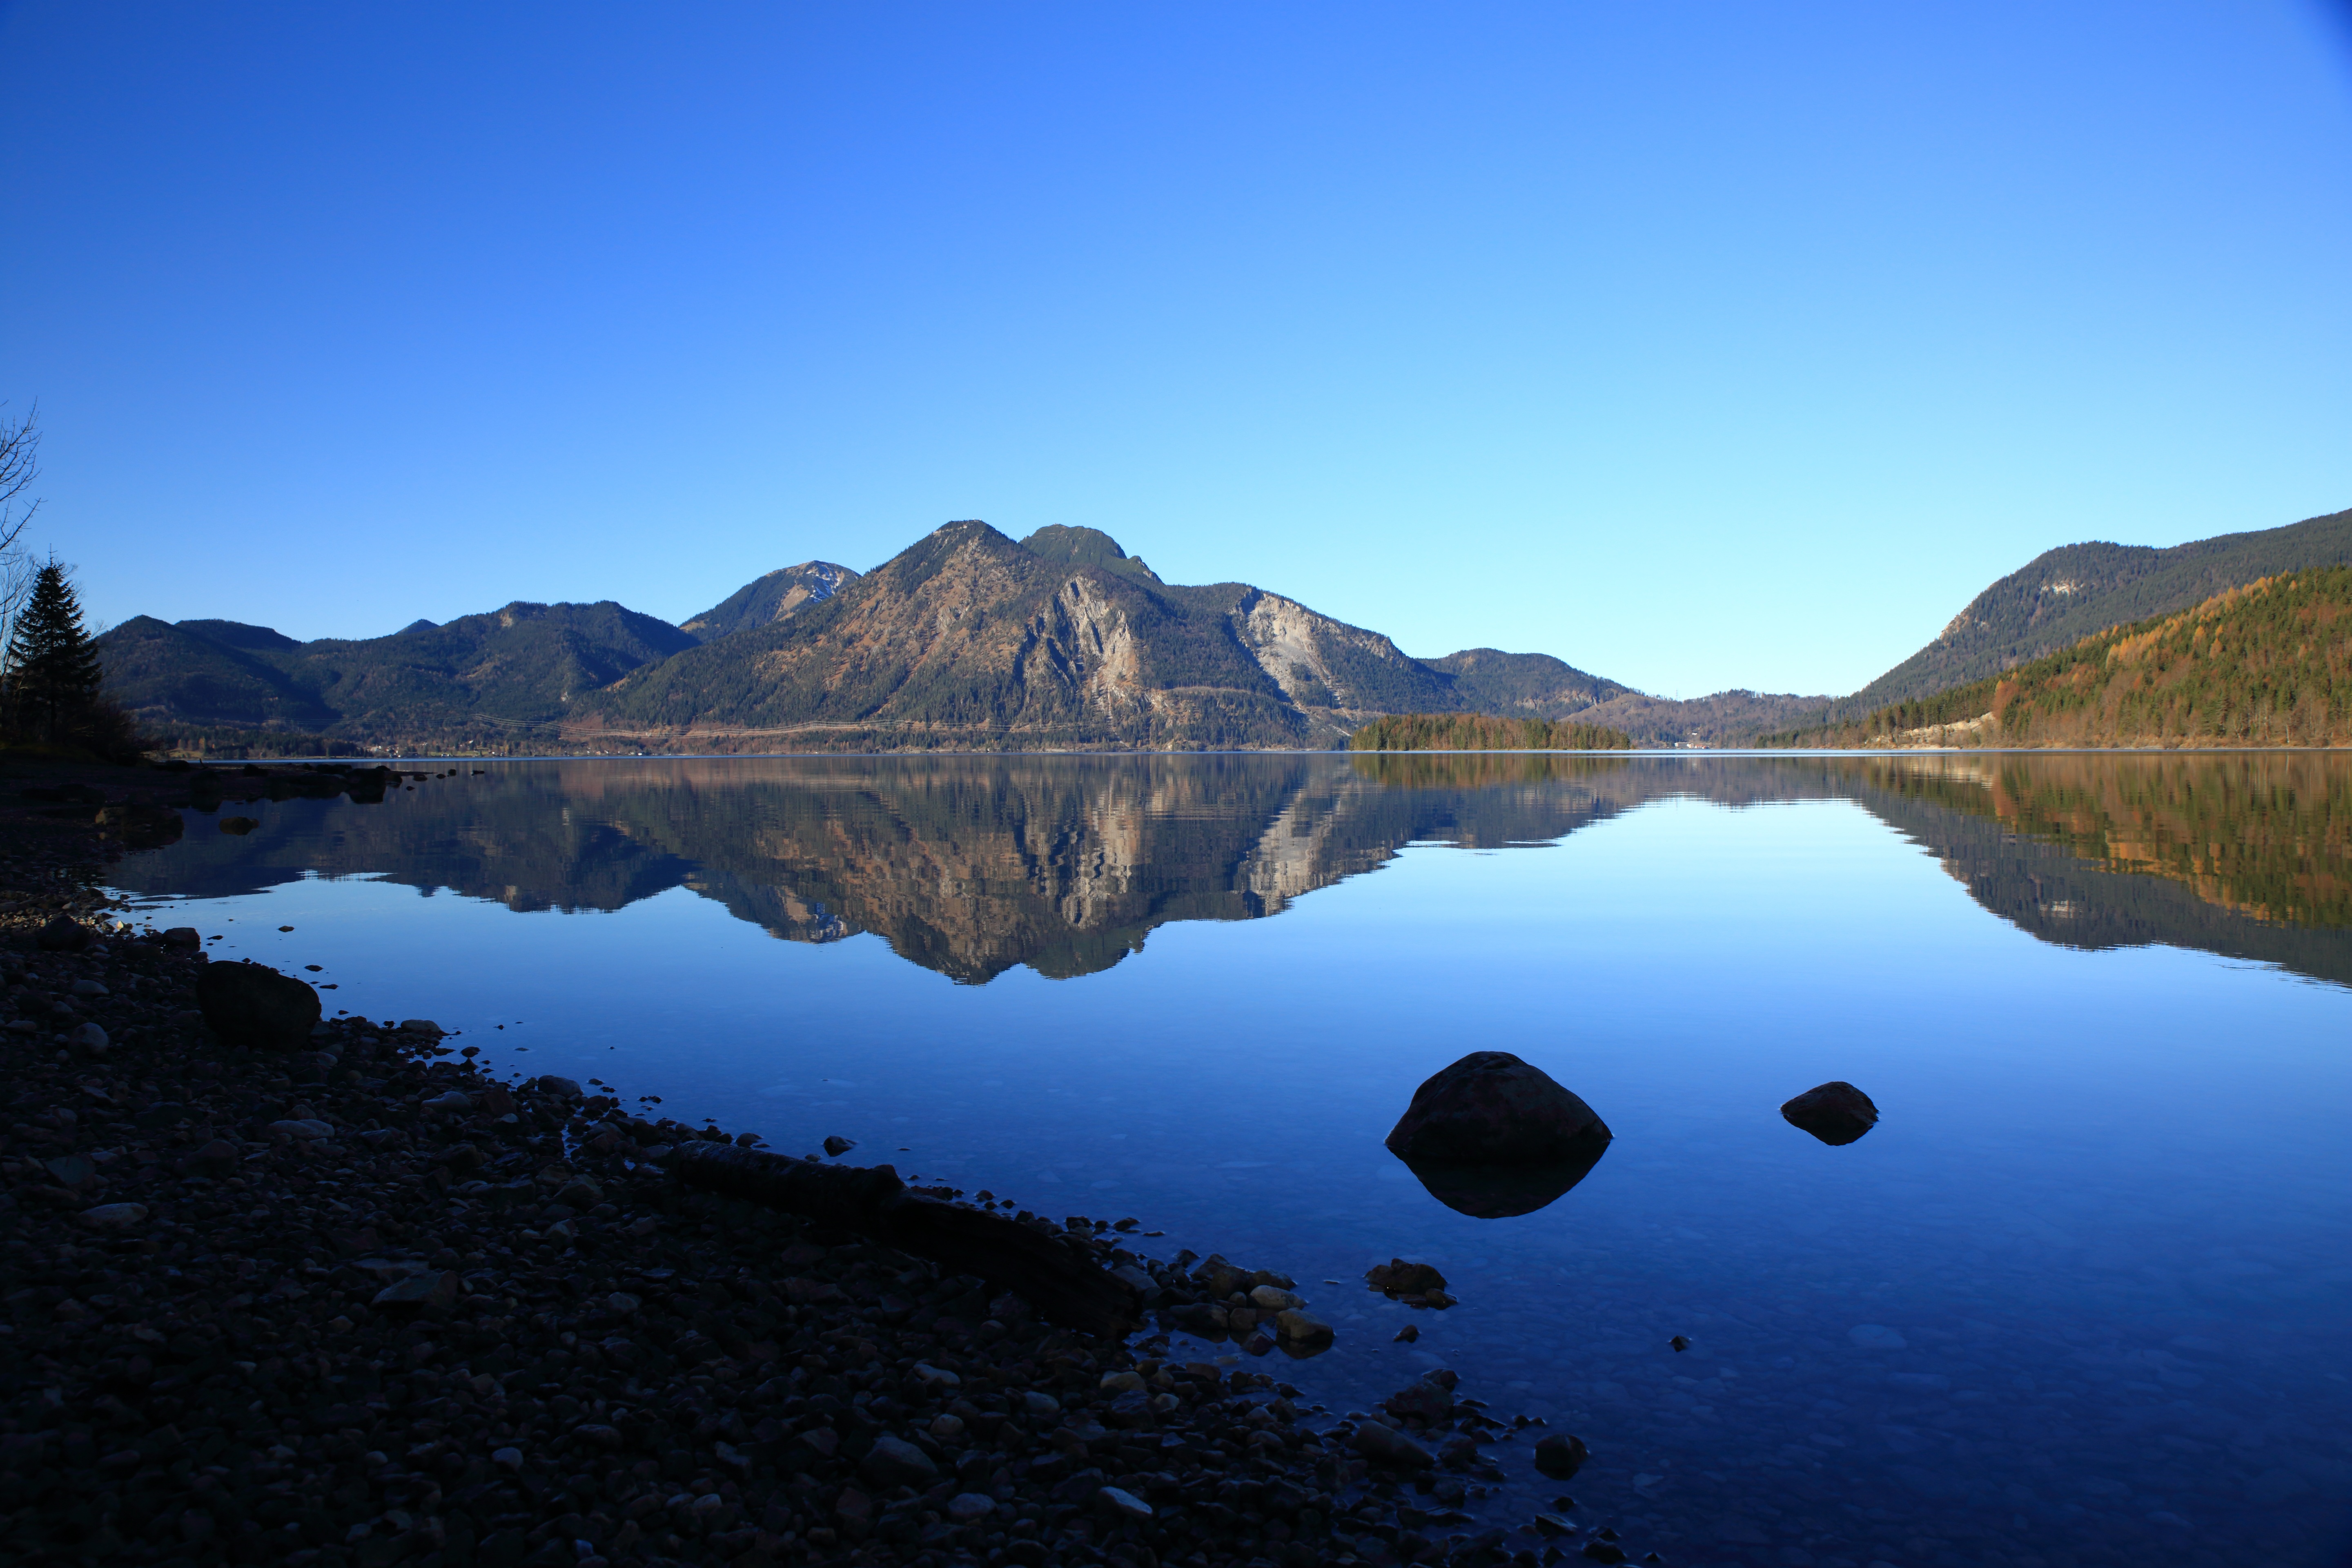
landscape, sea, water, nature, mountain, lake, mountain range, reflection, bay, fjord, reservoir, body of water, mountains, fell, loch, crater lake, mountainous landforms